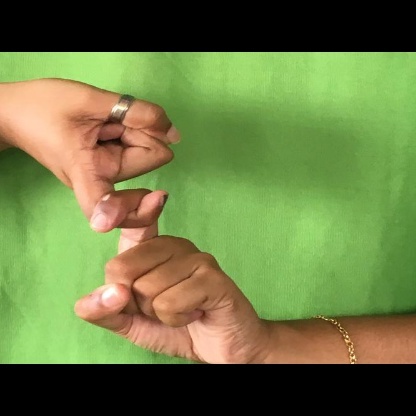
Mudra: Pasha